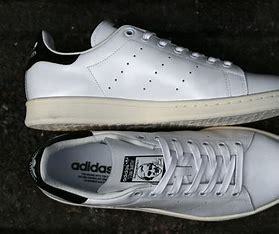
Brand: adidas
Model: originals Adidas Originals Stan Smith